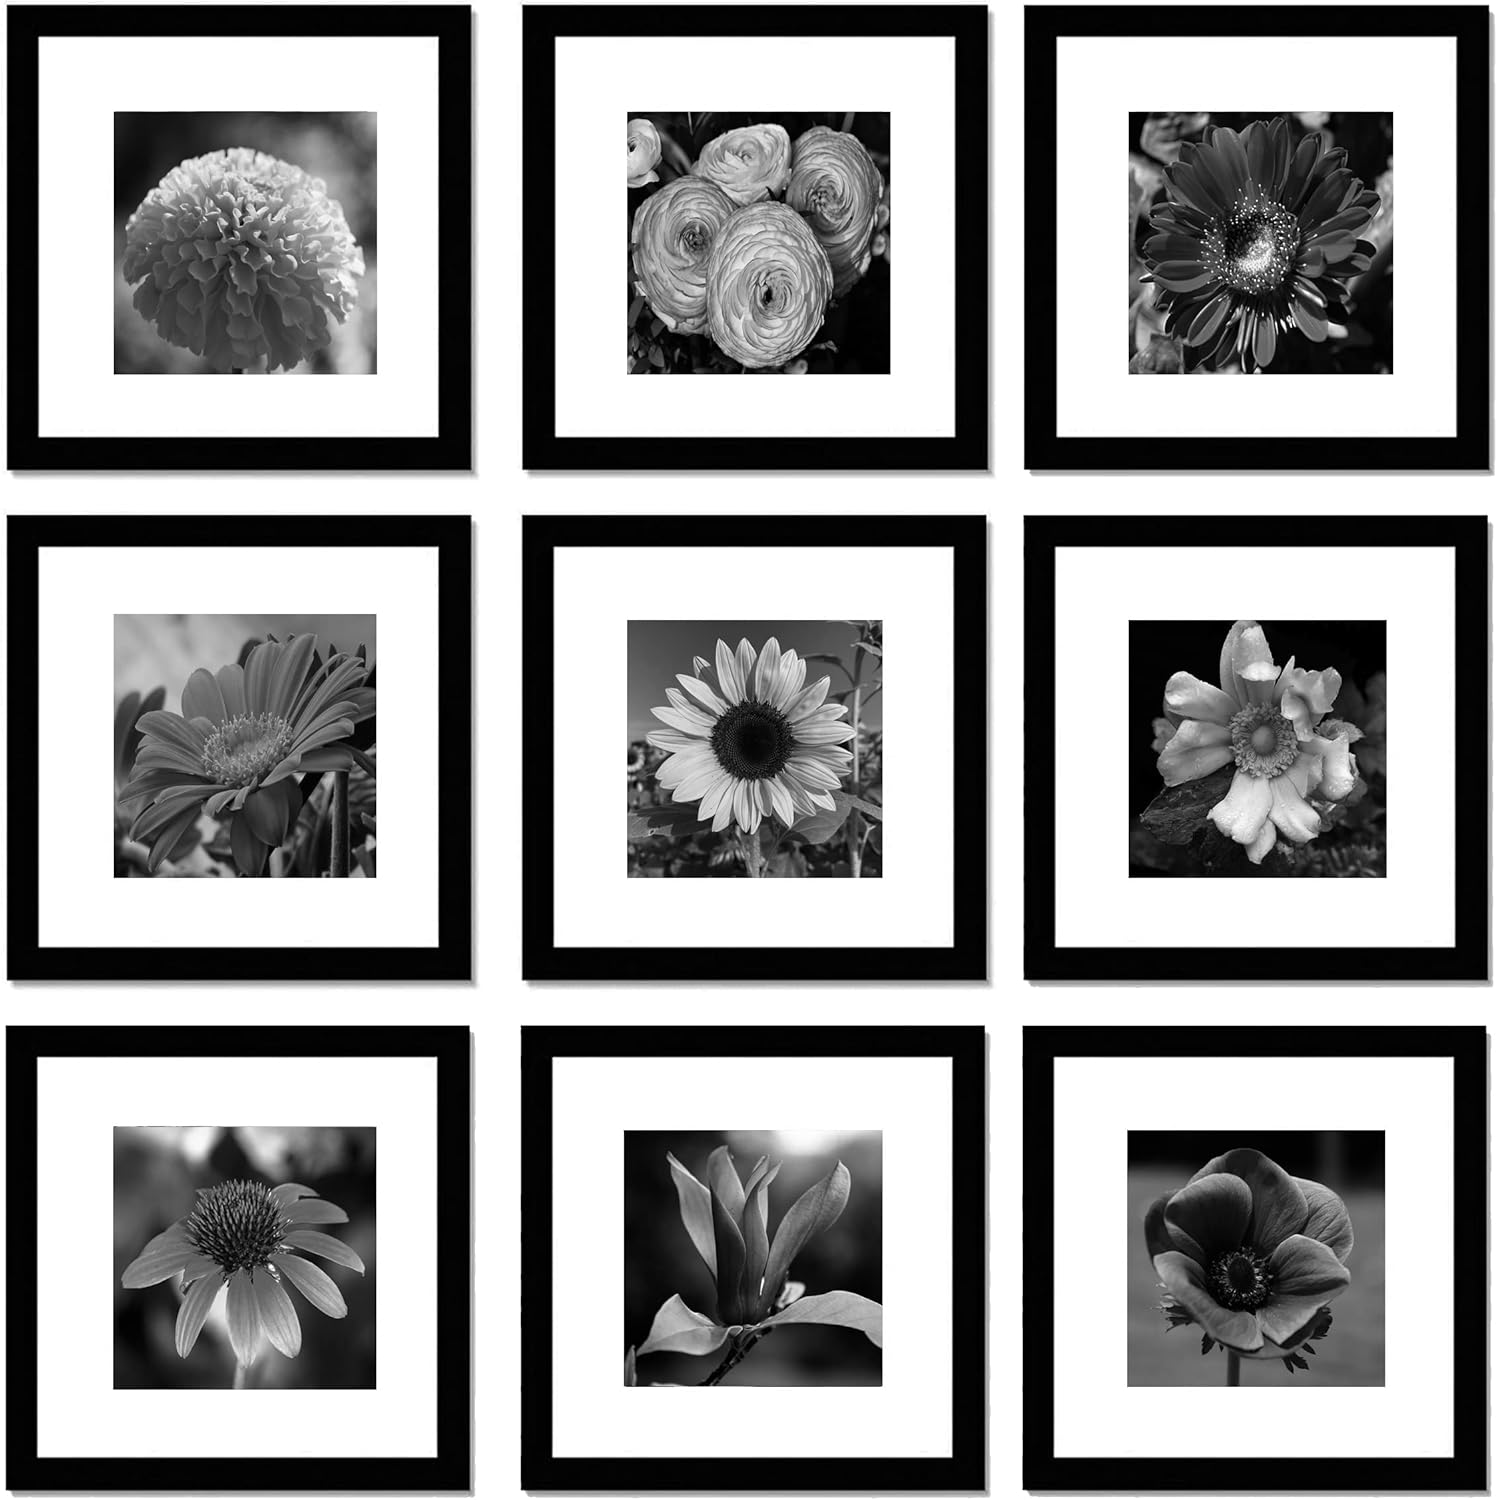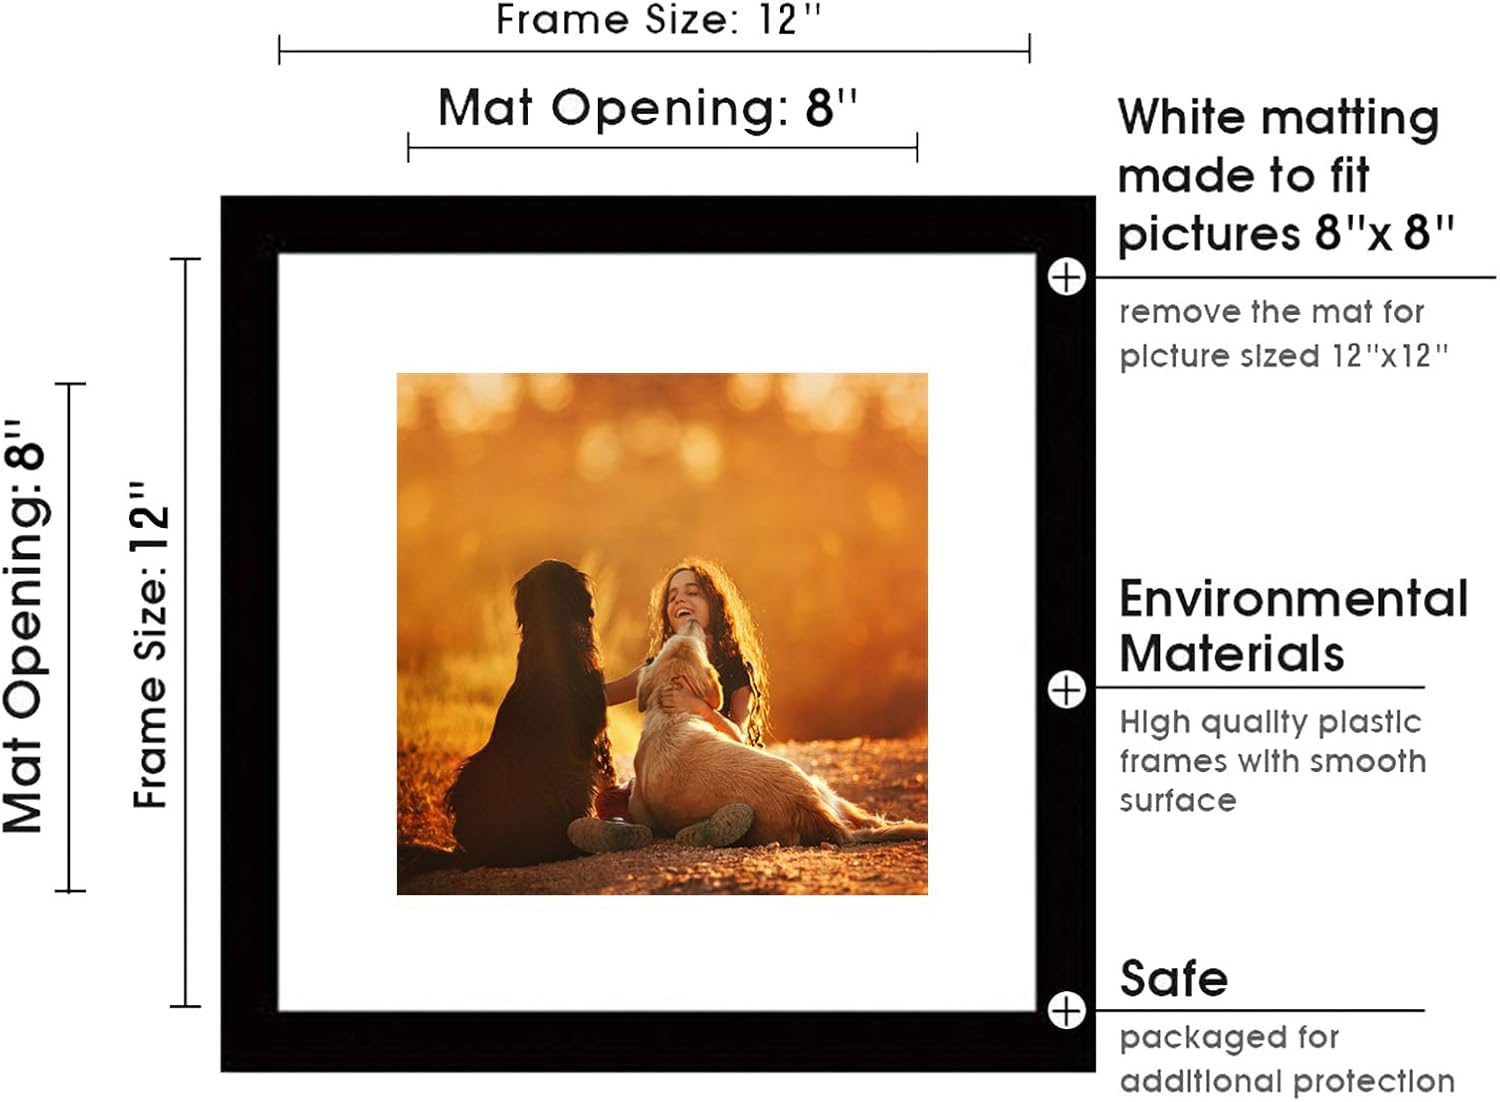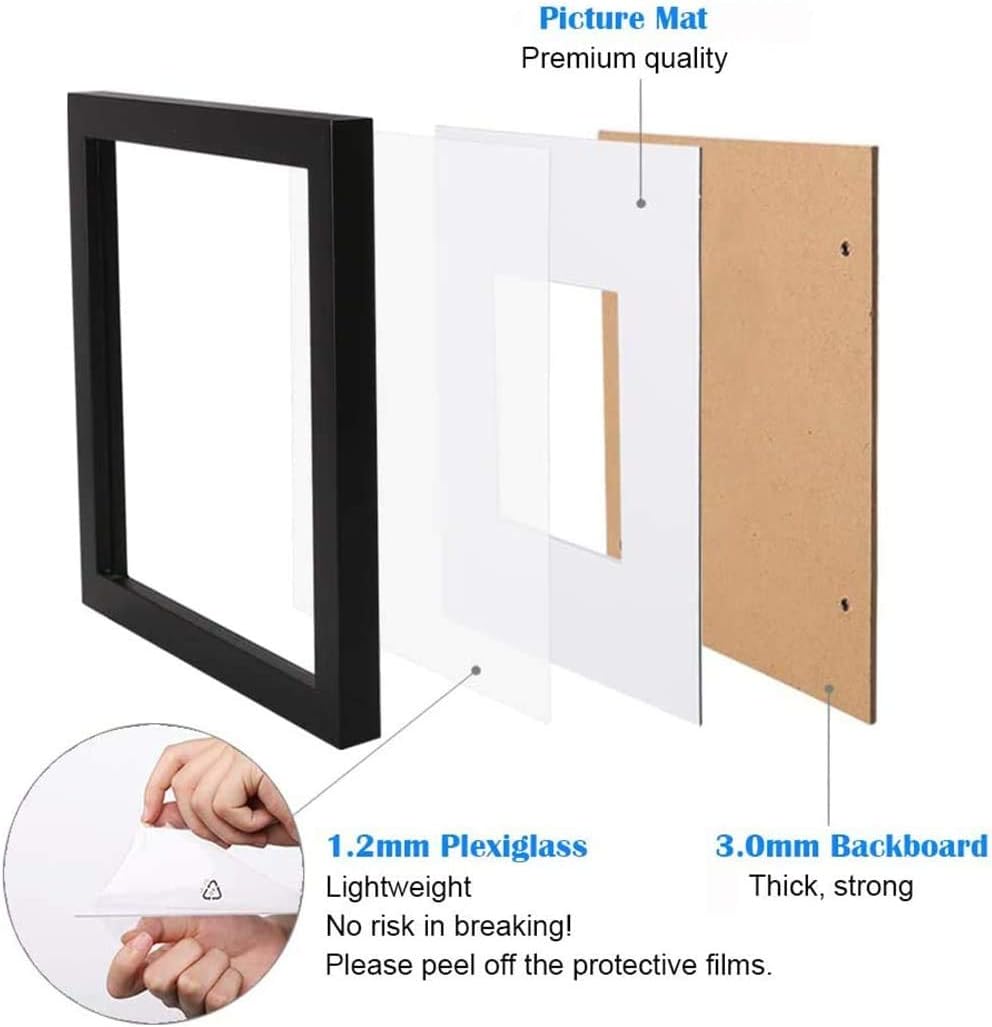
pojah 12x12 White Picture Frame Set of 9,Square Photo Frame with Mat Display Pictures 8x8 or 12x12 Without Mat,PVC Glass,for Wall Home Office Décor（12x12-9set,Black）
Category: Amazon Home
Make memories last a lifetime with Bulking 12x12 inch picture frames hang these picture frames in your home or office for a contemporary accent that display your cherished memories record the beautiful stories and memories of your family members. 12x12 inch Picture Frames Features: Classic design  Multiple usages  Gift a framed memory to a special occasion  Visually showcase your most-loved memories at home or the office Free display in both horizontal and vertical on the desktop or exhibition on your wall-project shelf Easy to Install: You can open and cover the back by rotating tabs easily, open it then put your beautiful picture inside the frame, after rotating tabs to fixing the back.  The frame can be put for table-top display vertically or horizontally and hung on the wall by wall hanger and screw FRAMES DIRECT Warm Notice: Please note that there may be a 0.2ʺ size difference due to manual measurement. 1ʺ=2.54 cm  Please peel off the protective film on both sides of the plexiglass Package Included: 9 pcs 12x12 Black Picture Frames  9 pcs tabs & 9pcs seamless nails
Features: MULTIPLE PHOTOS DISPLAY: Square picture frame which for 8x8 inch pictures with mat or 12x12 without mat, it can turn any photograph, drawing, or portrait into a piece of art! | Safety and More Clear:Come with the plexiglass to protect the photo, the pictures look clear and precise. Also is more sturdy more than the real glass, don't worry about the confusion caused by picture frames attached fall or get dropped. | EASY INSTALLATION: Square wall photo frame comes with flexible swiMULTIPLE USAGES: Displaying cherished memories vividly, record the beautiful stories and memories of your family members. It is not only an exquisite decoration in your home, coffee shop, art gallery, college dorm, but a great gift for your family and friends.vel tabs on the back let you load your photos quickly. You can put this picture frame on the table by using the bracket or hang it on the wall by using seamless nails. | MULTIPLE USAGES: Displaying cherished memories vividly, record the beautiful stories and memories of your family members. It is not only an exquisite decoration in your home, coffee shop, art gallery, college dorm, but a great gift for your family and friends. | CREATIVE GIFT: 12X12 picture frame is a classical and perfect gift, with rustic color that can fit different occasions including holiday, wedding, anniversary, birthday, baby shower, Christmas, Mother’s Day, Valentine's Day.